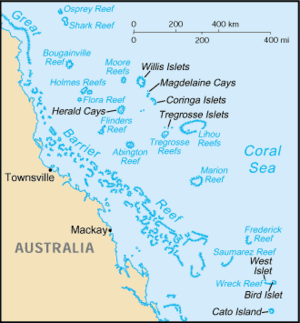
Le territoire des Îles de la mer de Corail est un groupe de petits îlots et récifs tropicaux de la mer de Corail. Leur distance jusqu'aux côtes du Queensland, en Australie, varie d'environ 390 km à 530 km. L'île Willis, la seule terre habitée, se trouve à 433 km de Hayter Point, au sud-sud-est de Cairns. Cependant une première ligne de récifs se situe à une distance depuis la côte comprise entre 190 km et 250 km. On compte une trentaine de récifs et atolls, dont une douzaine submergés en permanence ou n'émergeant qu'à marée basse. On peut compter 51 îlots et cayes, dont quelques-uns soutiennent de la végétation. Certains atolls ne font que quelques kilomètres de diamètre, alors qu'on y trouve aussi le second plus grand atoll au monde, Lihou, qui a un lagon de 100×30 km et entoure donc une surface d'environ 2 500 km². Le code FIPS 10-4 du territoire est CR, tandis qu'ISO 3166 le comprend dans AU.